Passyunk Square, Philadelphia

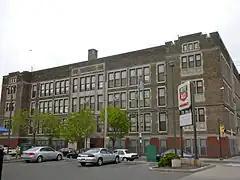
Eliza Butler Kirkbride School in Passyunk Square

The School District of Philadelphia serves the neighborhood.